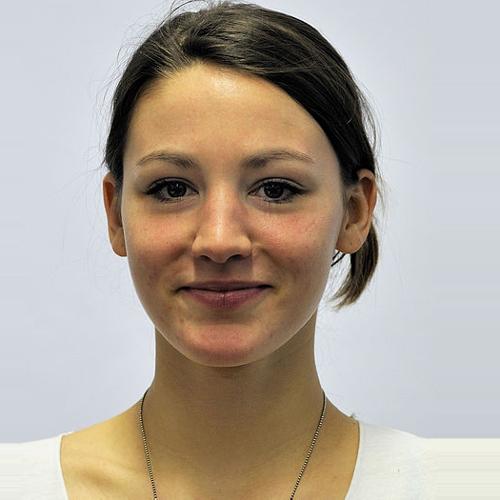
Age: 23